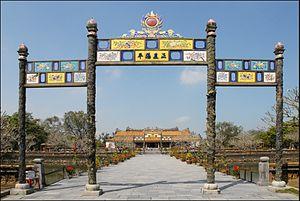
Le palais de l'Harmonie suprême est un édifice de la Cité impériale de Hué au Viêt Nam. Il fait partie du patrimoine mondial de l'Unesco.